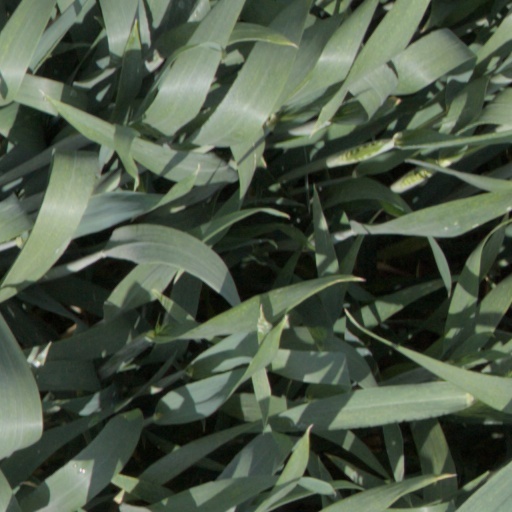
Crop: wheat